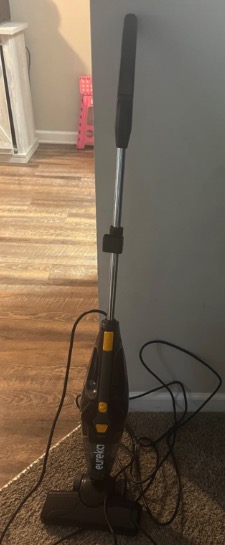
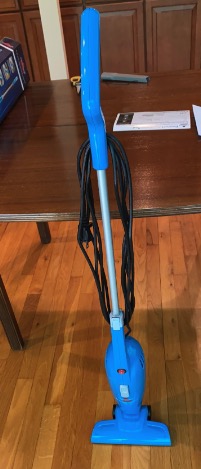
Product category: items_vacuum
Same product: no